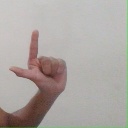
अक्षर: ल